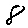
Label: 8